Kieran Moore

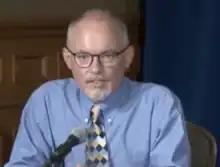
Moore in 2021

Kieran Michael Moore is a Canadian physician and public servant who serves as the current chief medical officer of health of Ontario. Prior to his appointment, he served as the medical officer of health for Kingston, Frontenac, Lennox and Addington from 2017 to 2021.